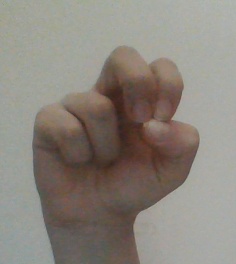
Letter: gaaf